Nuclear power in Canada

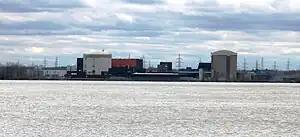
Gentilly-1 (right) and 2 (left) nuclear reactors

As most of the development of nuclear energy was taking place in Ontario, Quebec nationalists were eager to benefit from a promising technology. Hydro-Quebec initially planned to build as many as 40 reactors in the province, but the government chose to pursue hydroelectric mega-projects instead (see the James Bay Project). At the end of the 1970s, public opinion about nuclear energy shifted, and only one new reactor at Gentilly was operational by 1983. The same year, another reactor began operation at Point Lepreau, New Brunswick, a province longing to diversify its energy sources since the oil crisis of 1973.